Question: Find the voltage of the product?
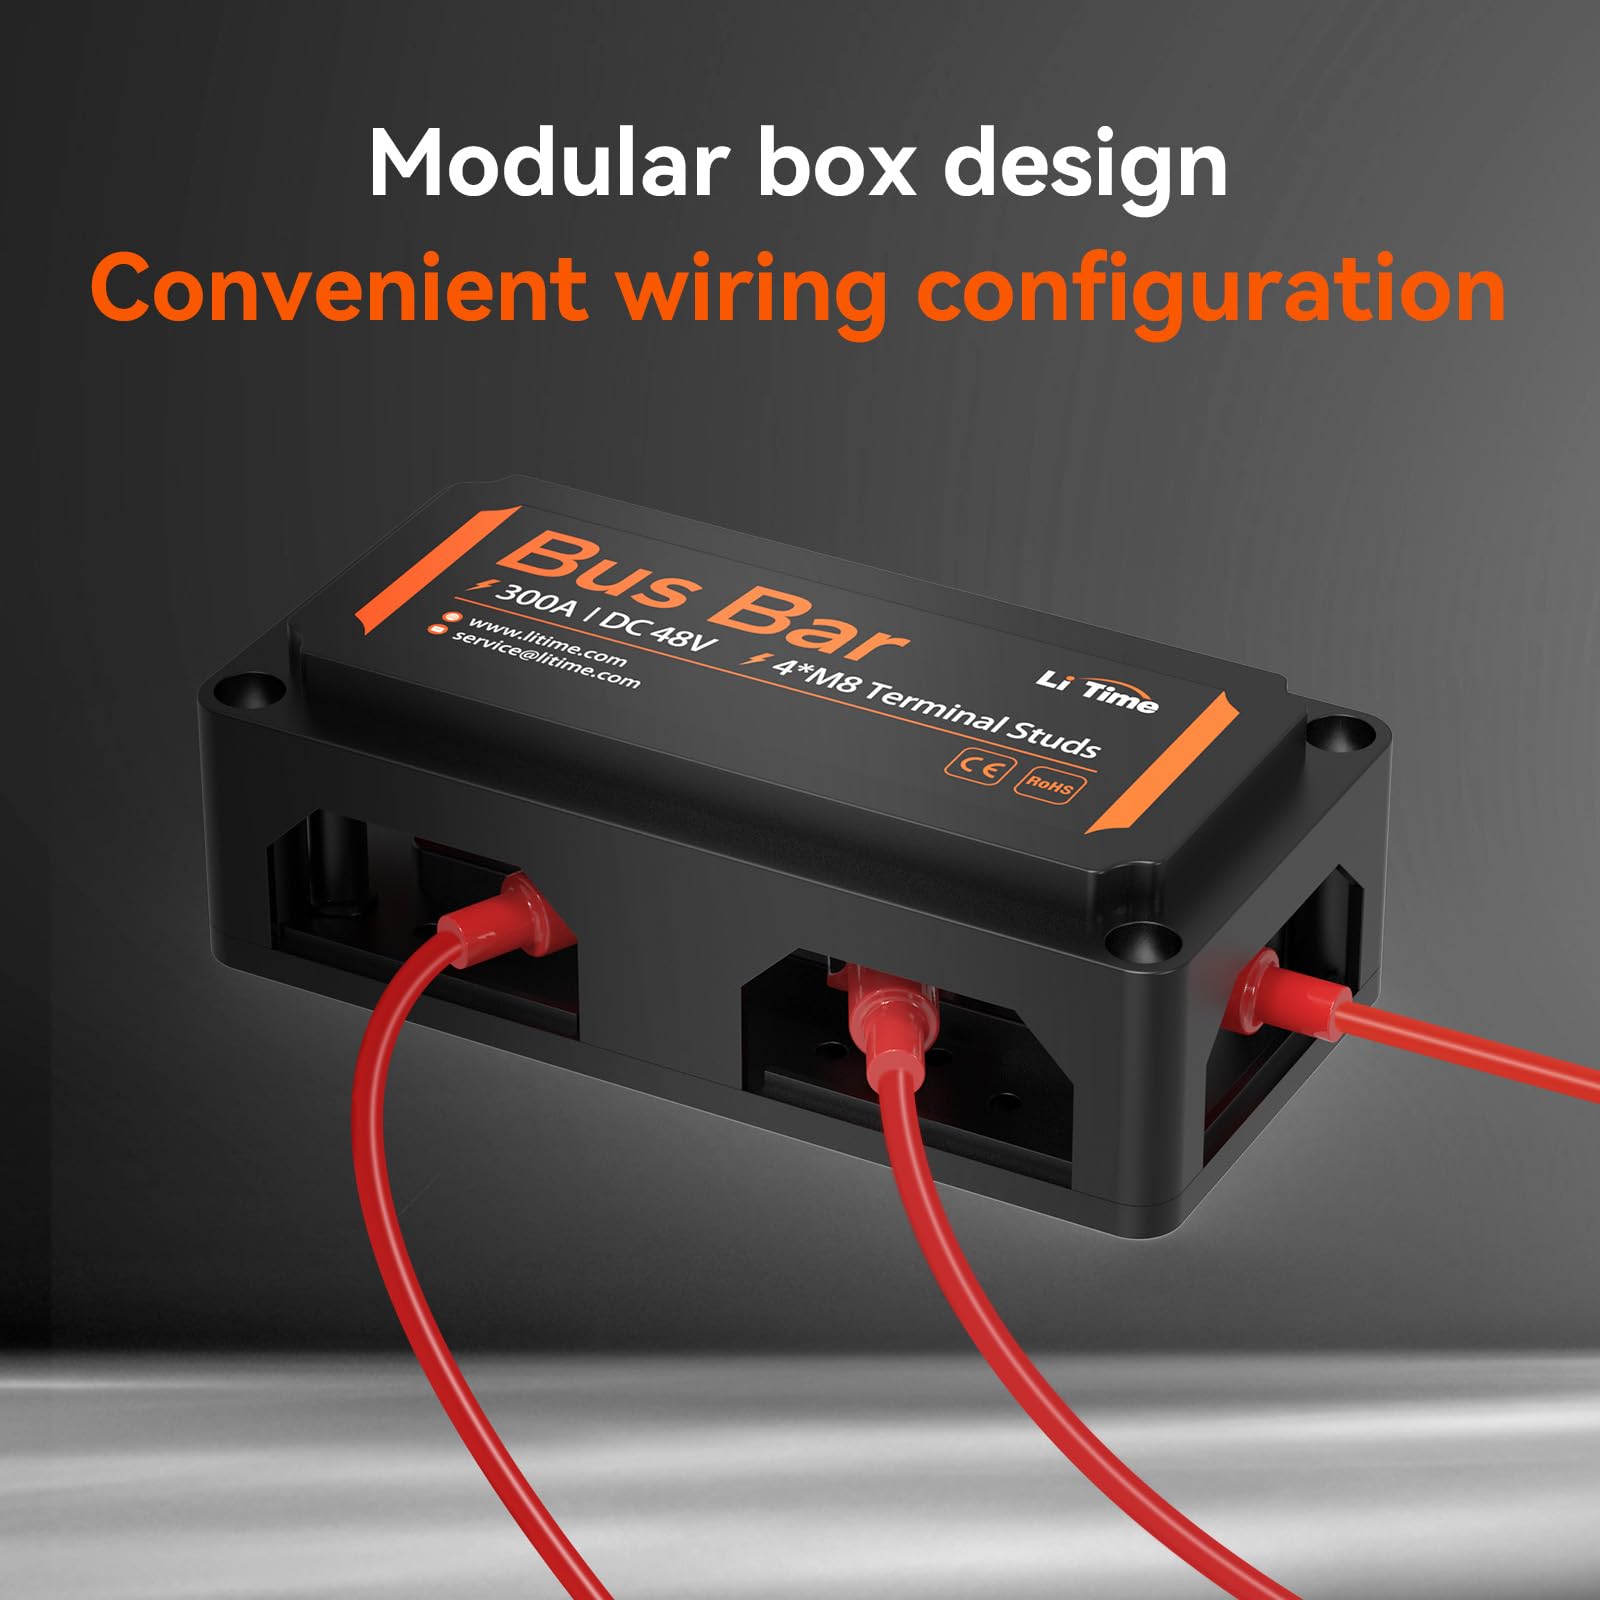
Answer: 48.0 volt